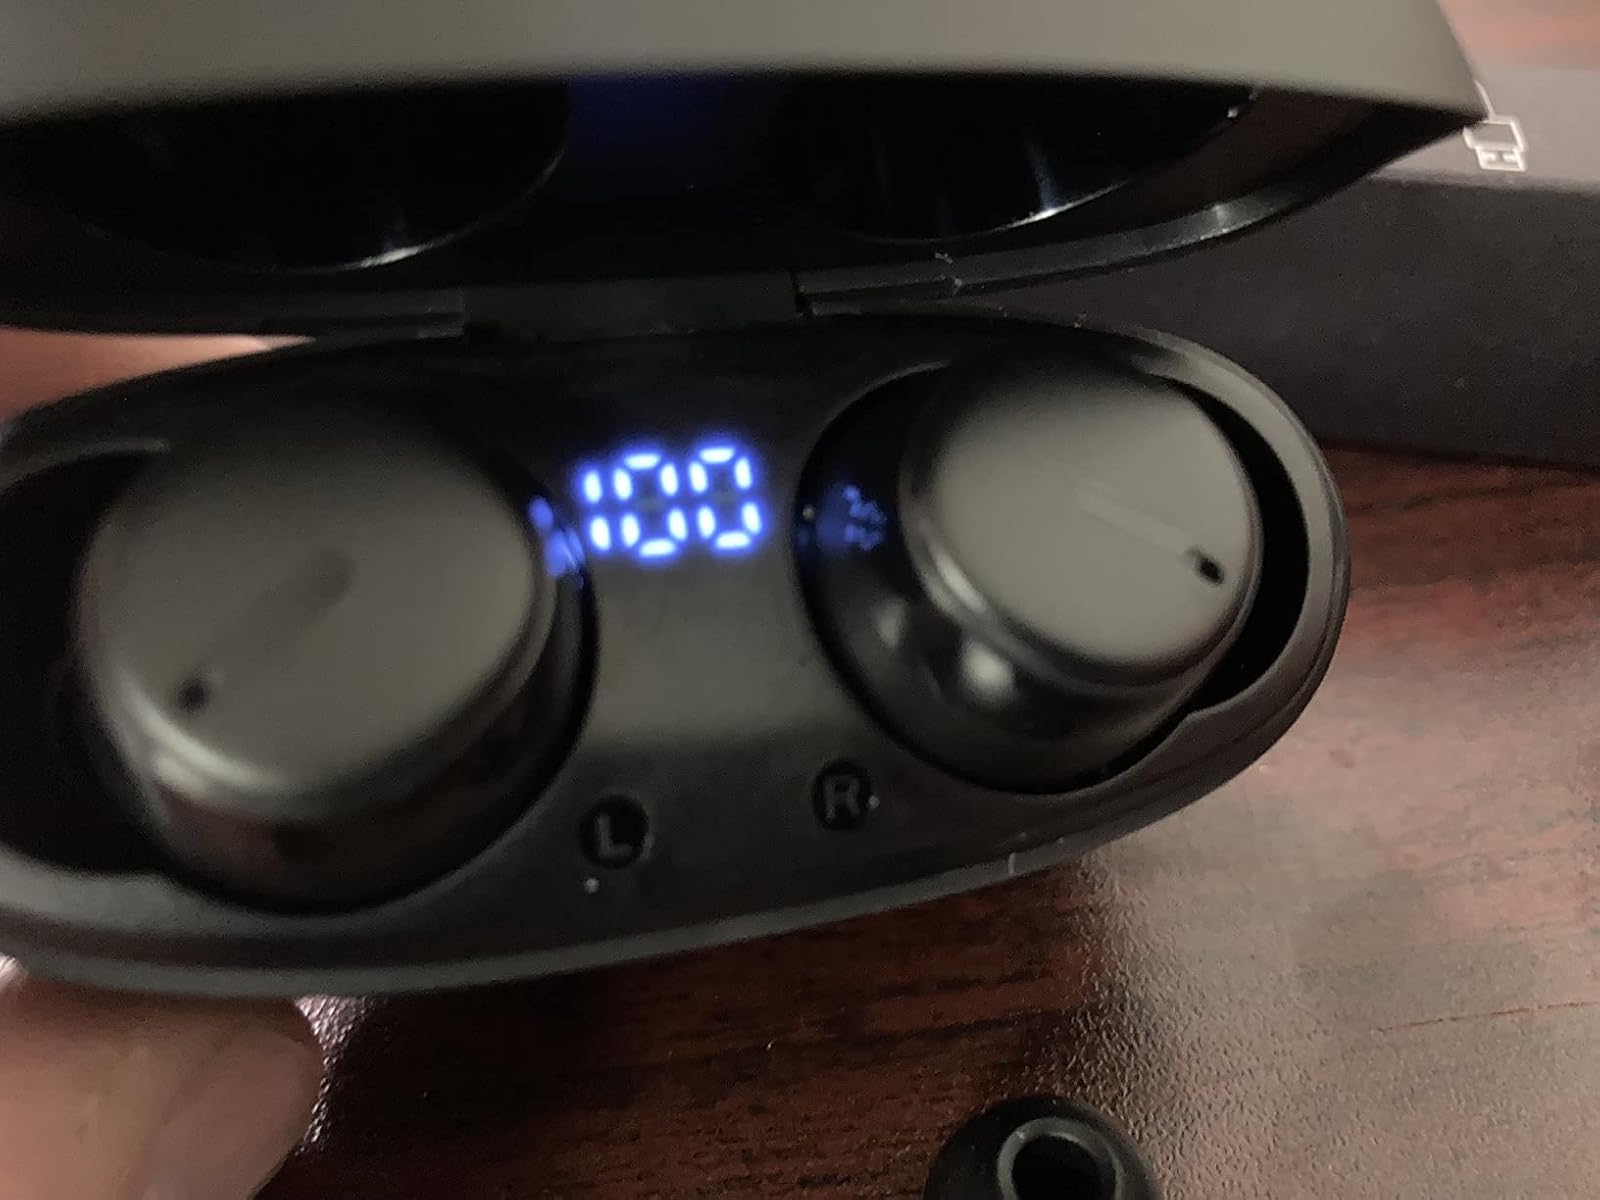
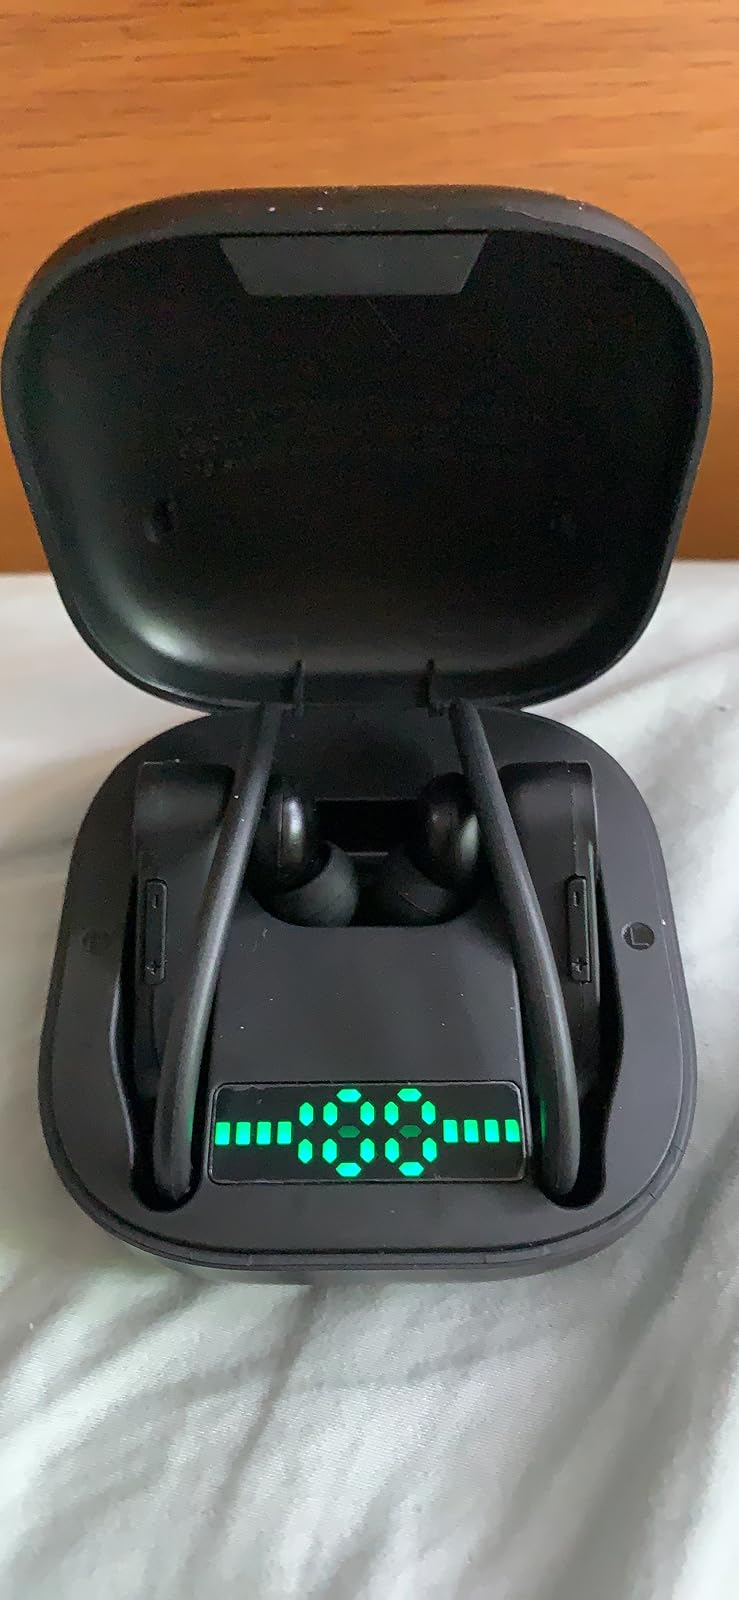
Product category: earbuds
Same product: no